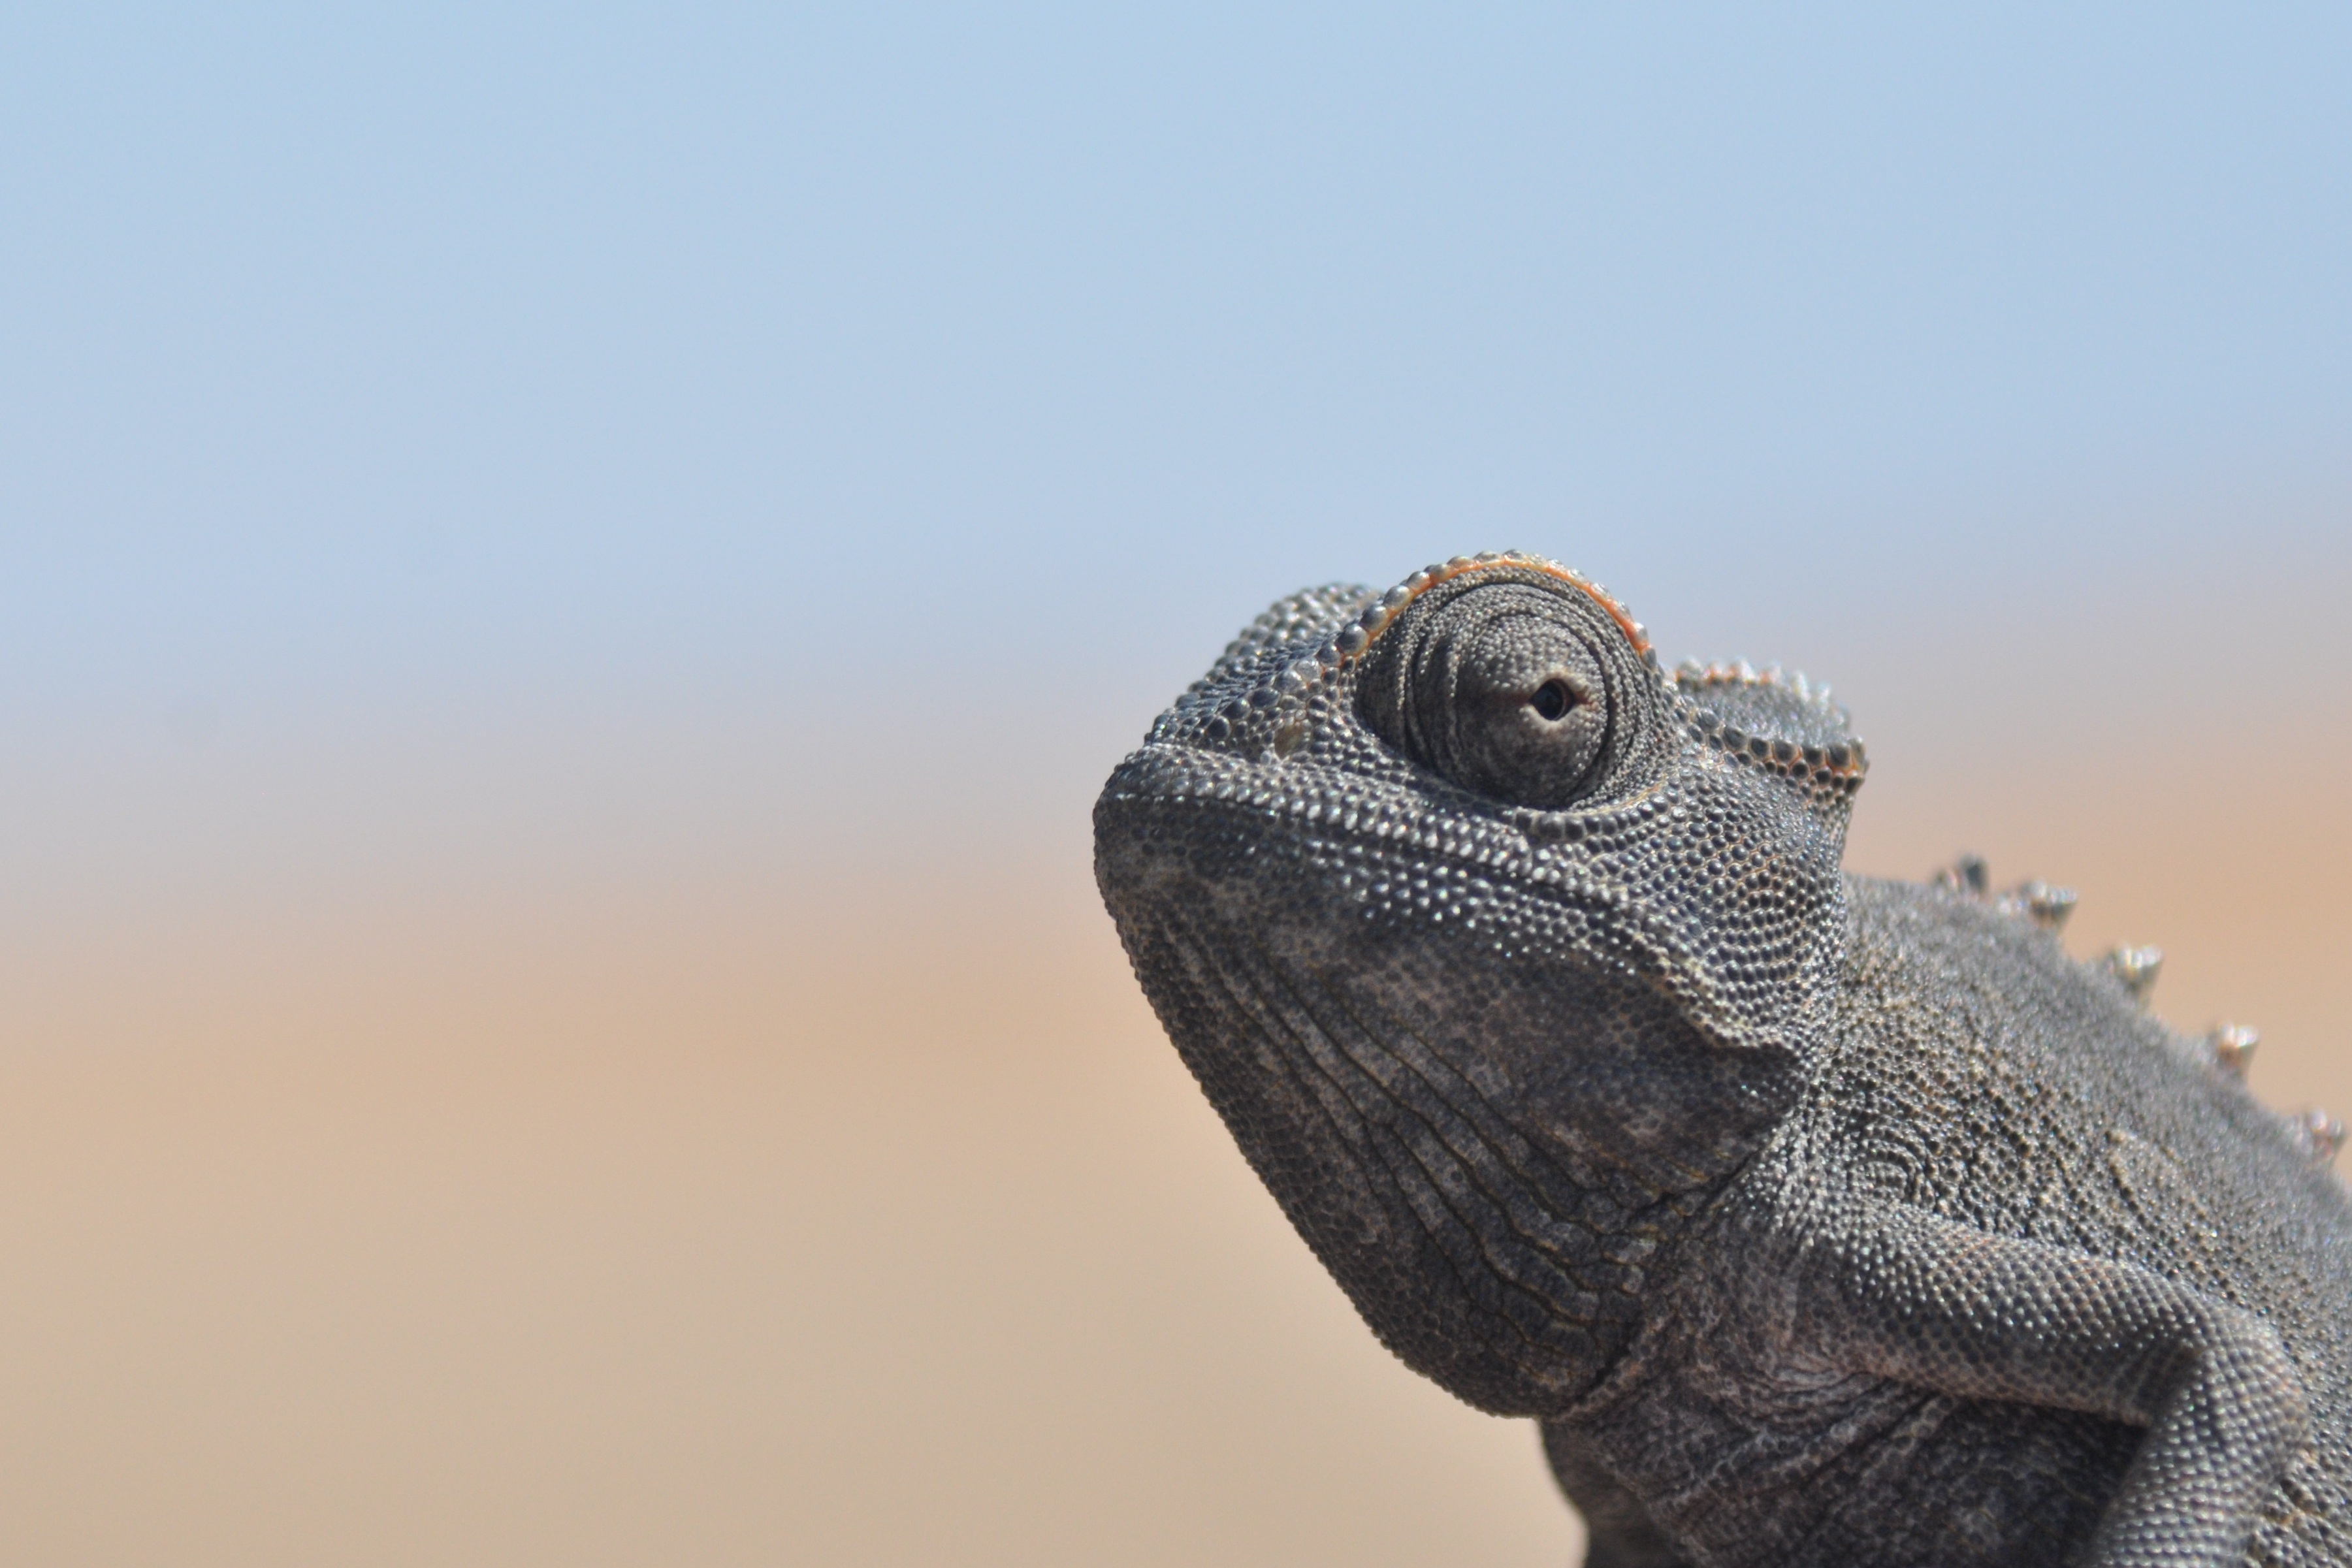
nature, desert, dry, wildlife, reptile, close, iguana, fauna, lizard, close up, chameleon, vertebrate, macro photography, heiss, namib desert, scaled reptile